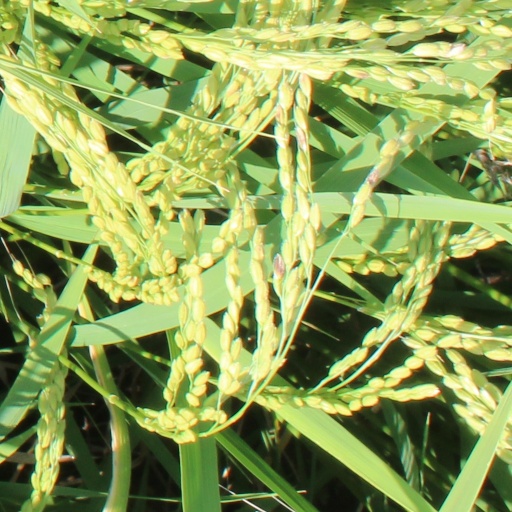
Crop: rice